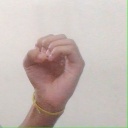
अक्षर: ऊ